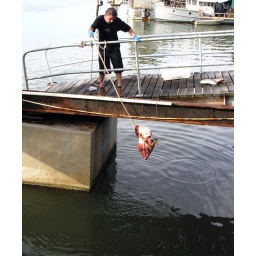
Trying to attract giant fish for patrons at Port Douglas bar in Tropical North Queensland.